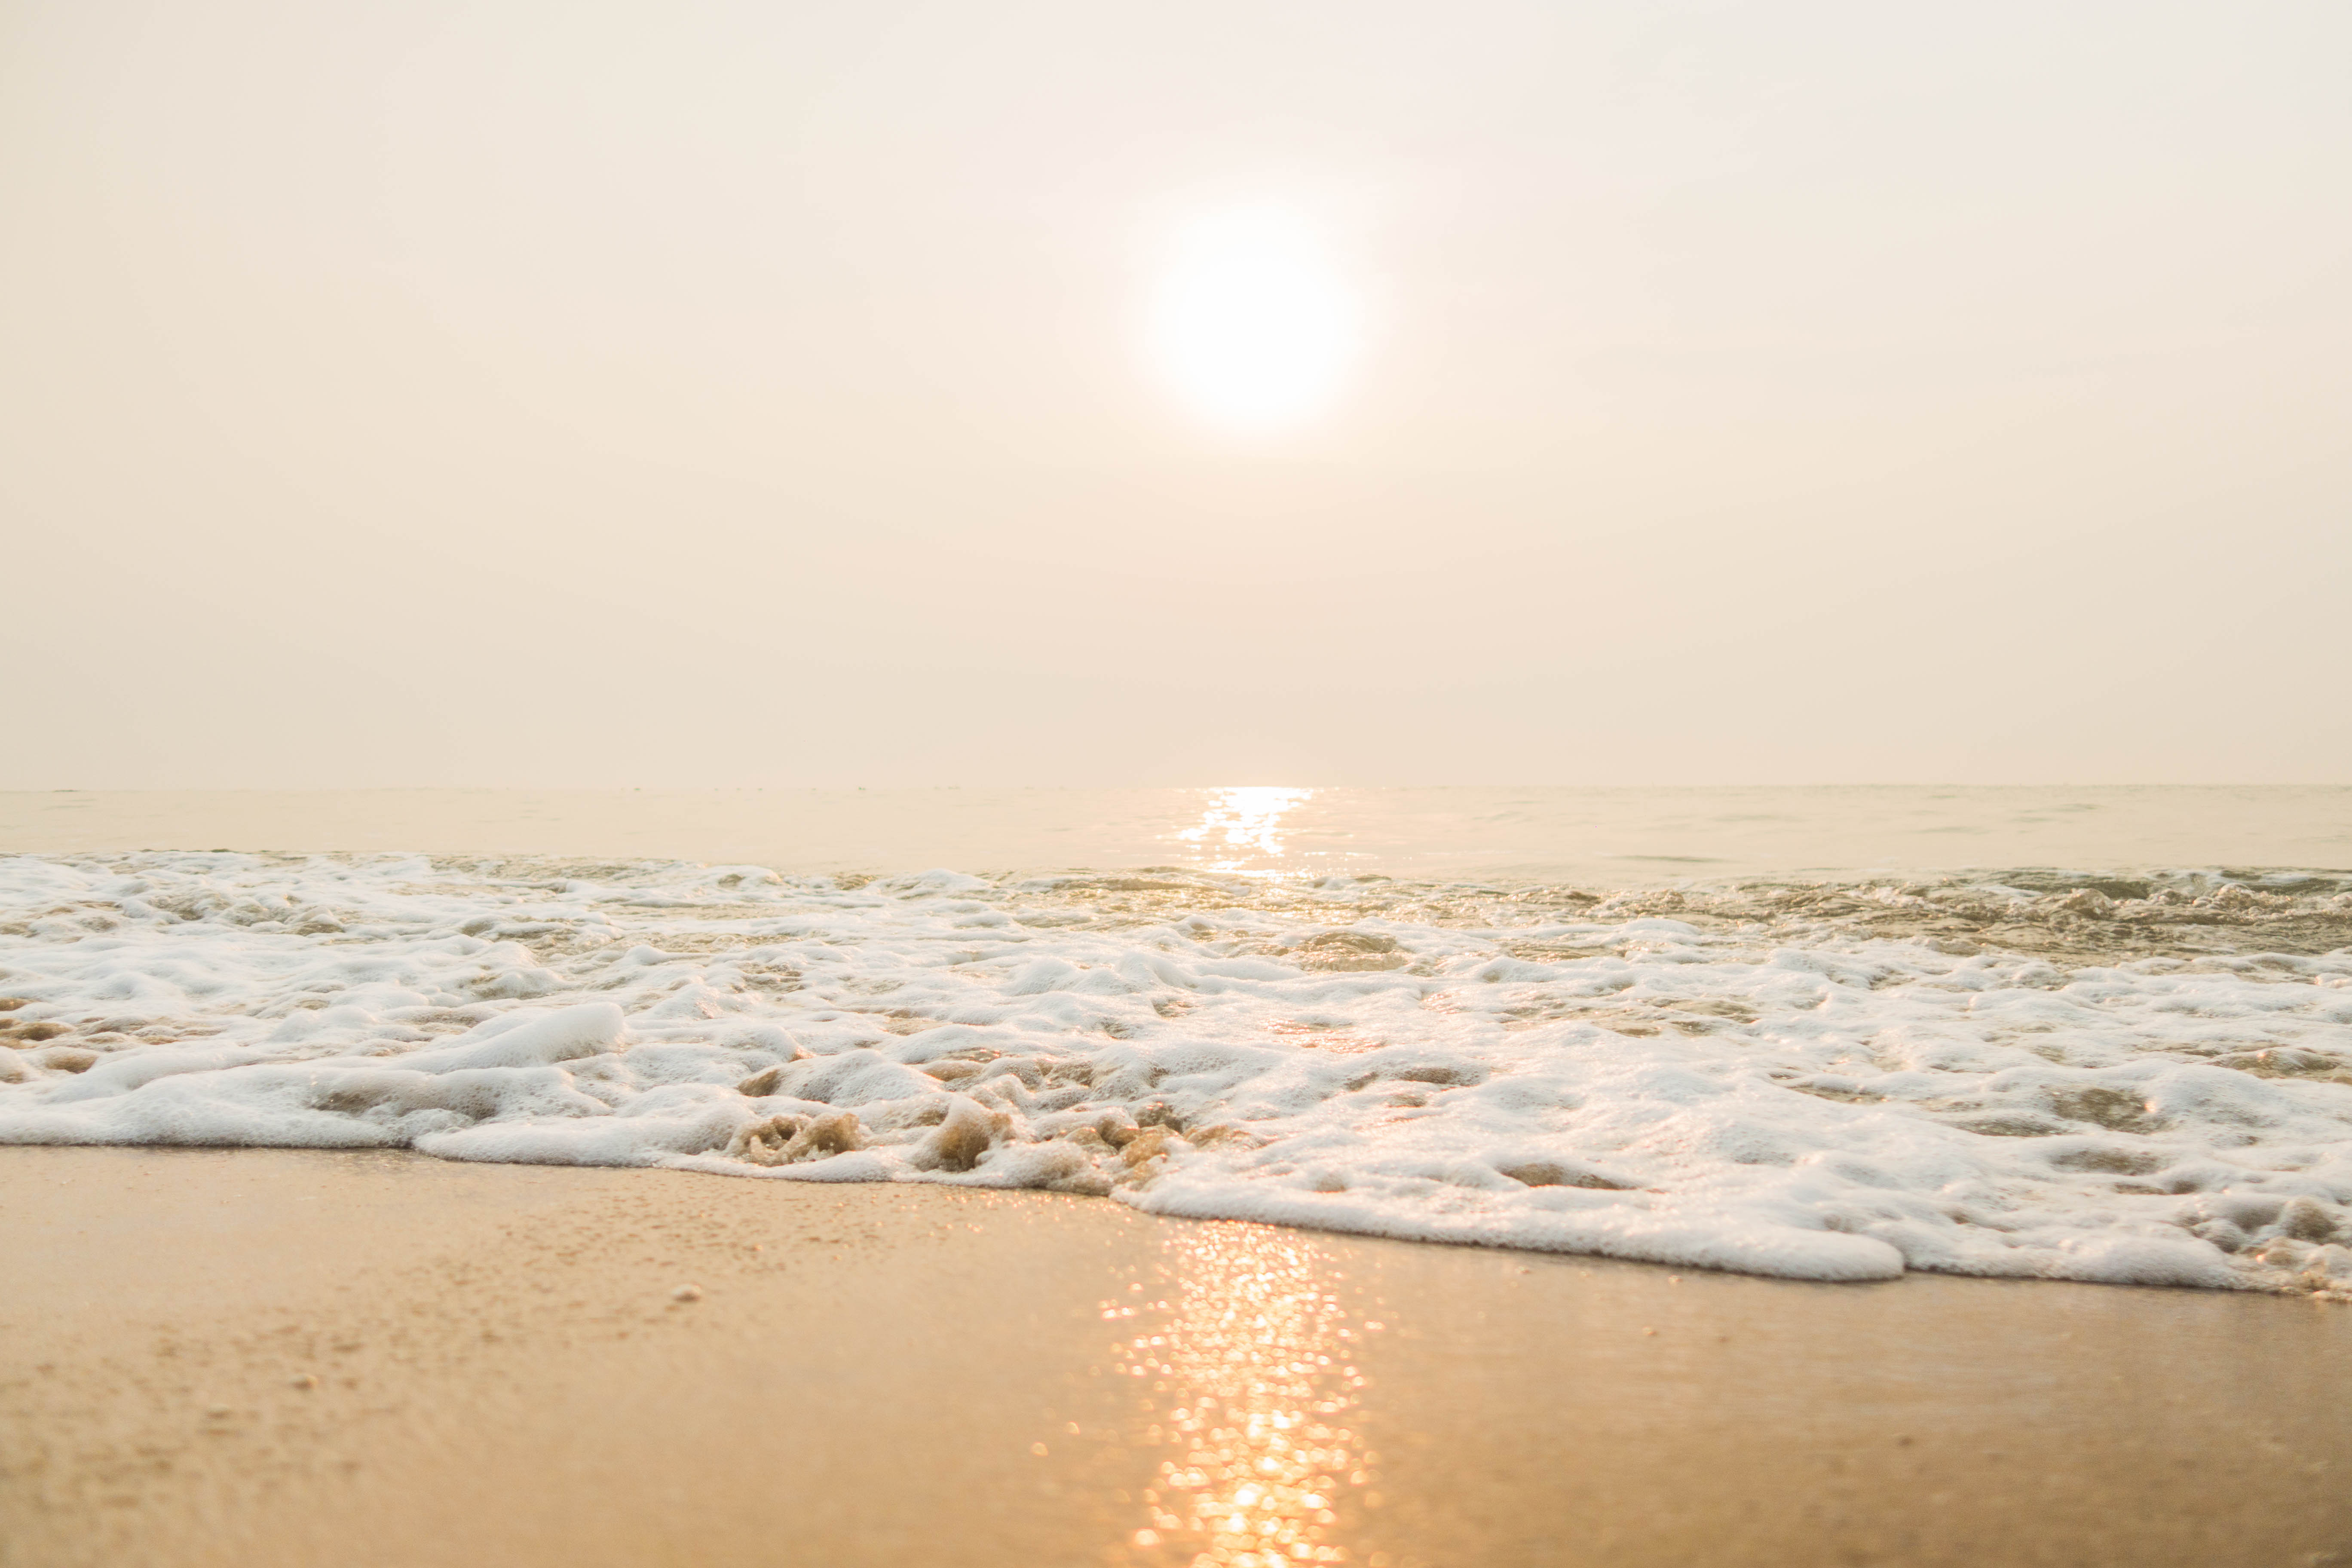
sea, morning, soft wave, sky, beach, atmospheric phenomenon, horizon, shore, natural environment, light, ocean, coast, wave, calm, sunlight, sand, sun, cloud, vacation, coastal and oceanic landforms, photography, wind wave, landscape, evening, sunrise, tide, bank, dawn, haze